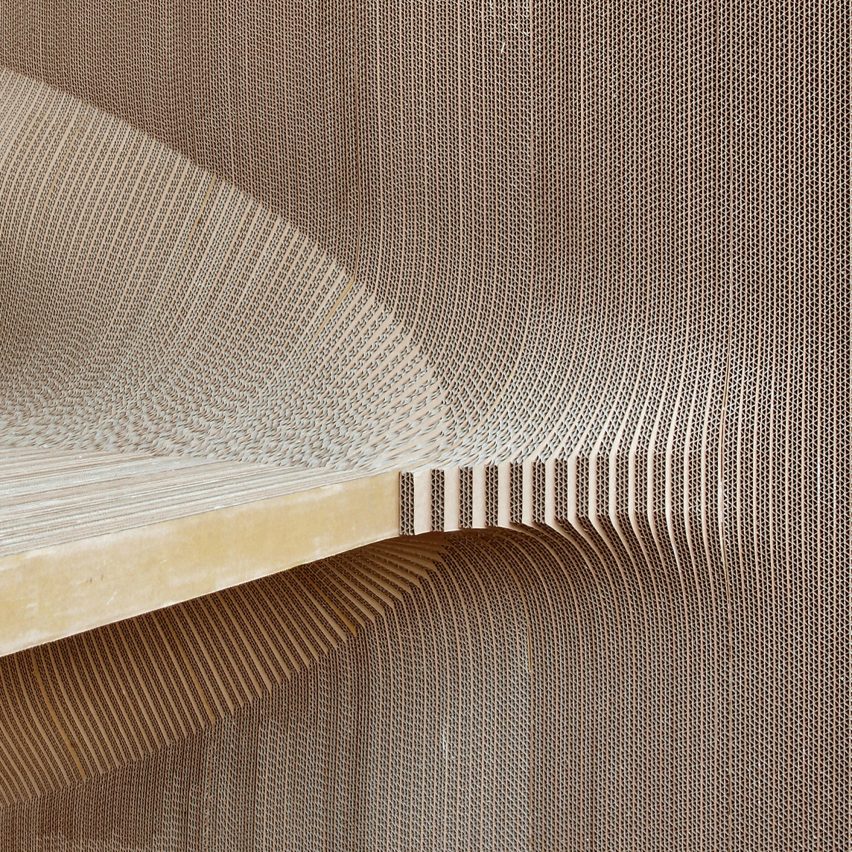
Label: cardboard